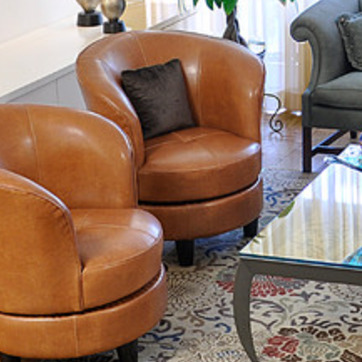
Material: leather